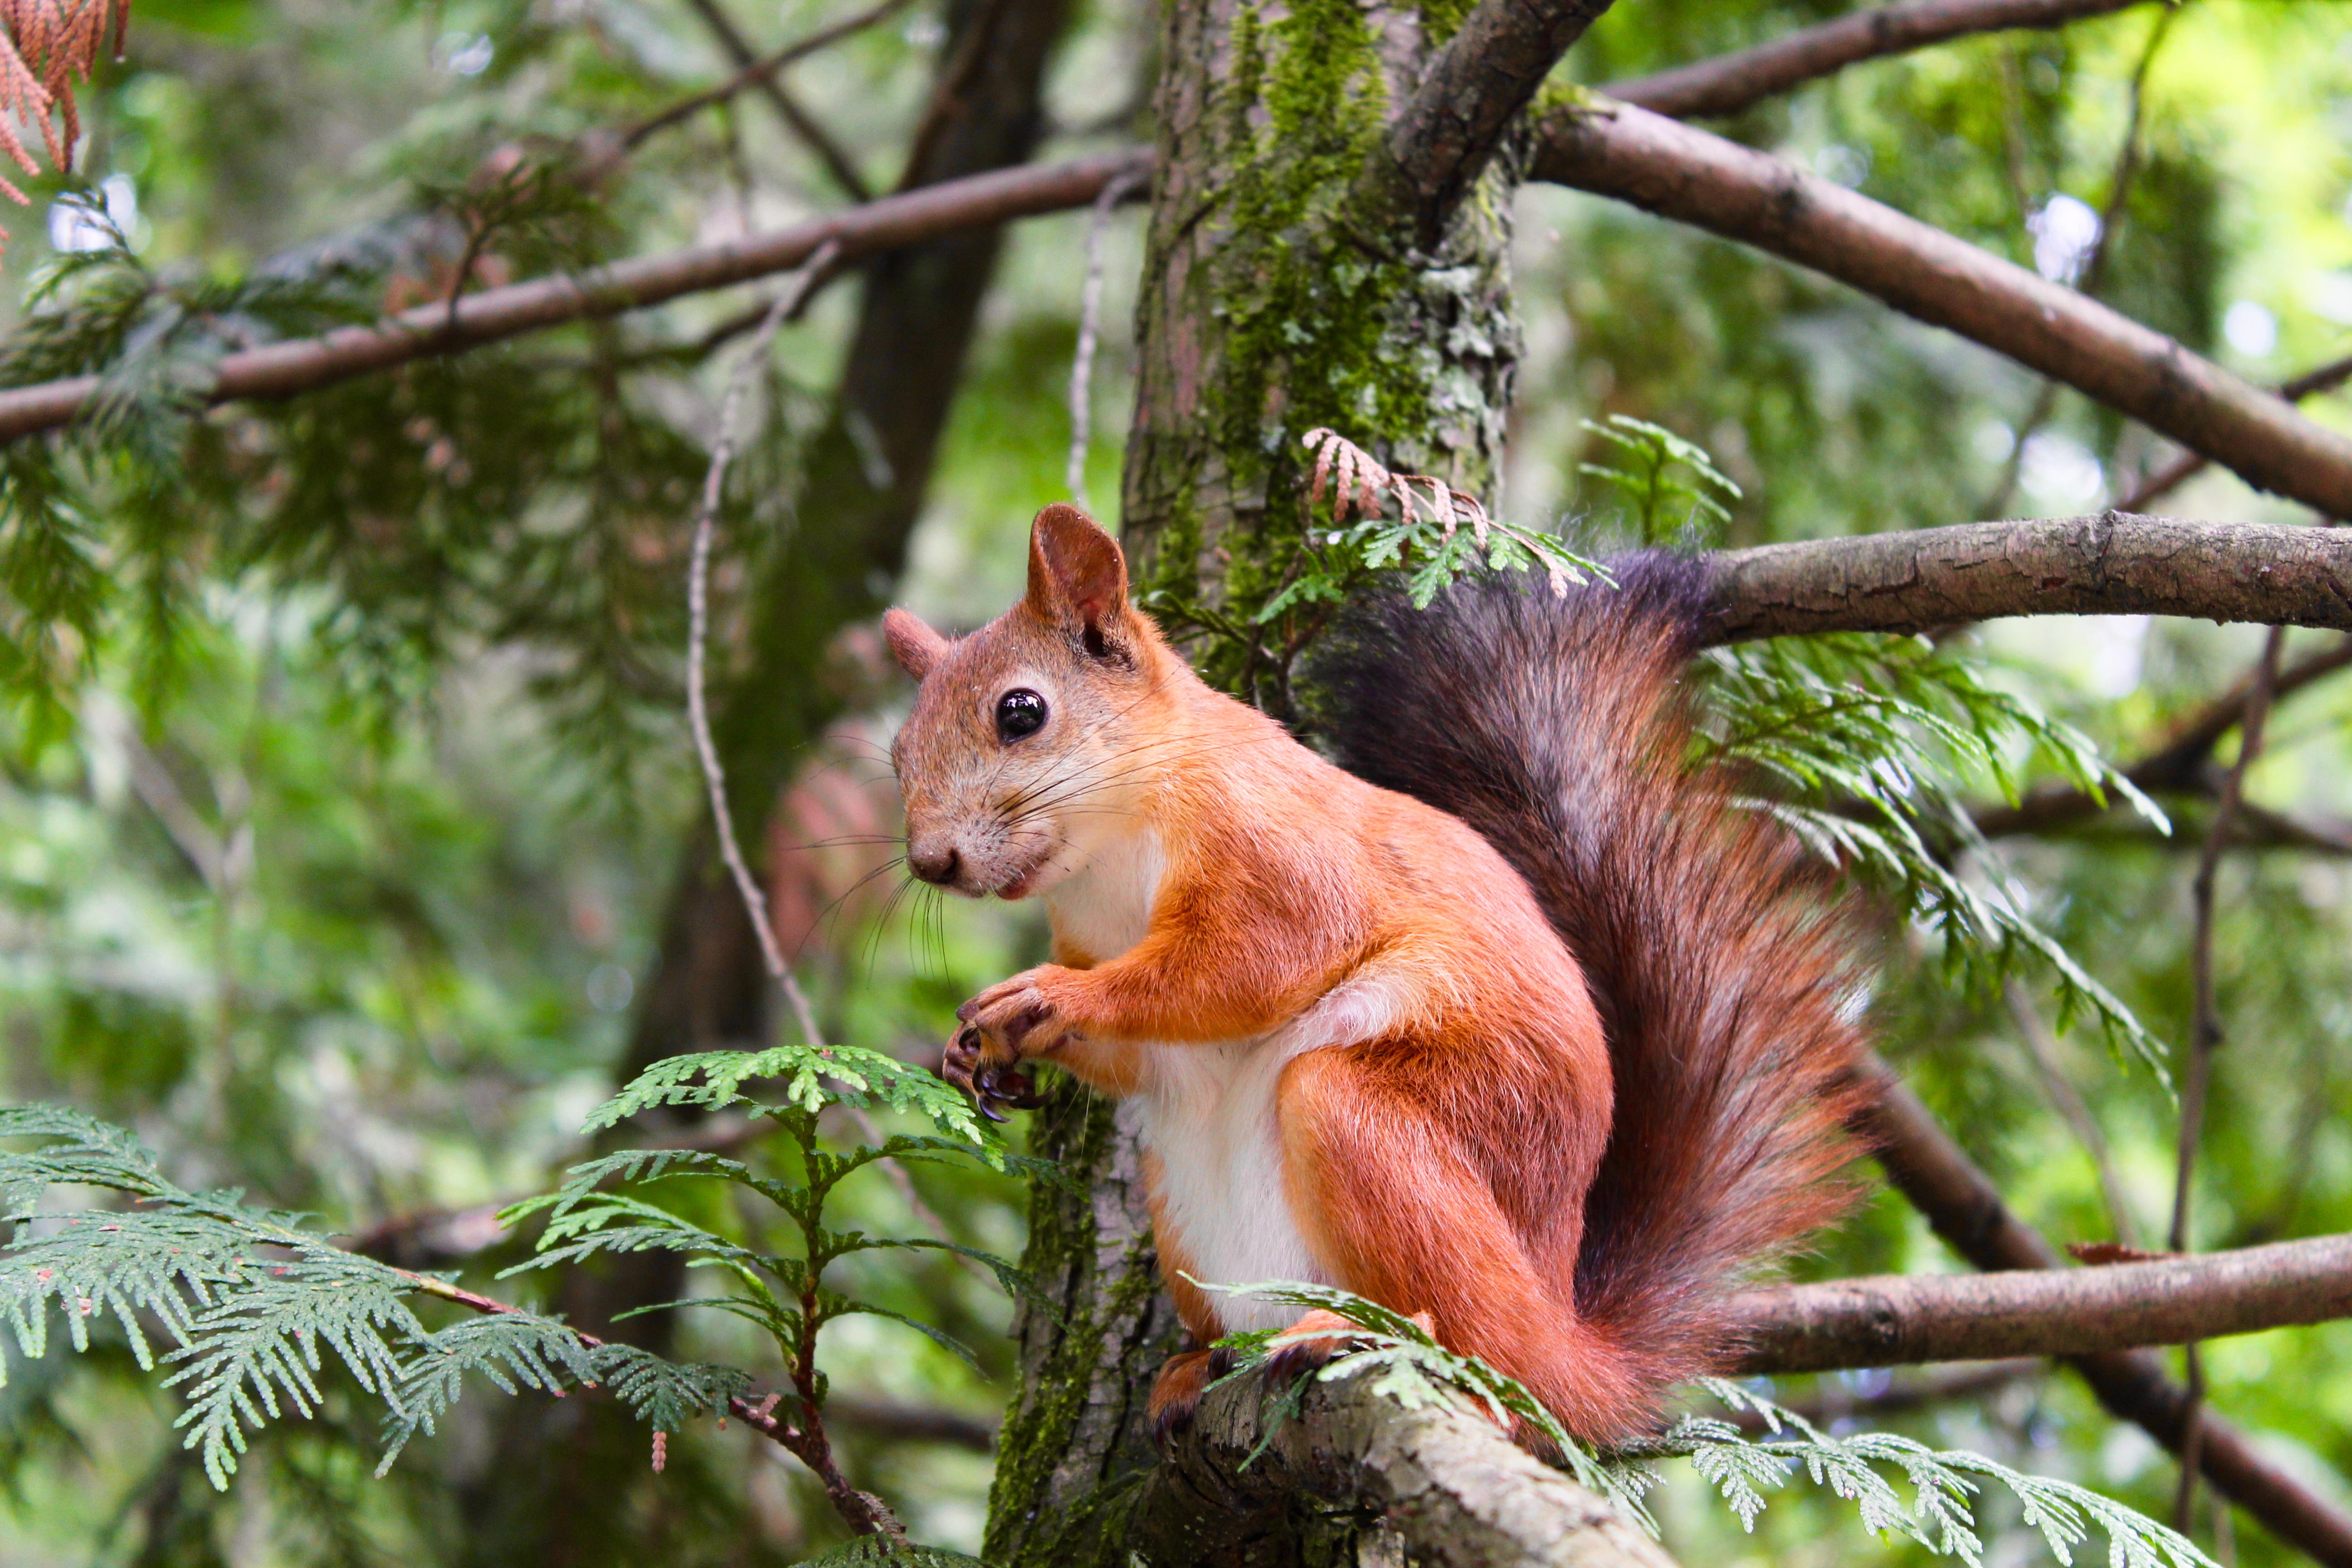
tree, nature, forest, branch, wood, animal, cute, wildlife, jungle, mammal, squirrel, rodent, fauna, primate, outdoors, rainforest, branches, little, vertebrate, chipmunk, habitat, fox squirrel